Dan Haren

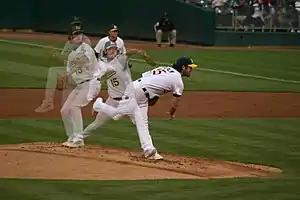
Pitching in a game against the Seattle Mariners

After the 2004 season, the Cardinals traded Haren in a package that included right-handed reliever Kiko Calero and top hitting prospect Daric Barton to the Oakland Athletics for Mark Mulder. Haren went 14–12 with a 3.73 ERA in his first full season as a major leaguer.